Napoleonic Wars casualties

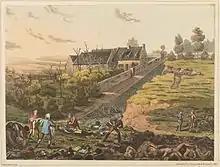
A mass grave of soldiers killed at the Battle of Waterloo

The casualties of the Napoleonic Wars (1803–1815), direct and indirect, are broken down below: